Robert Owens (politician)

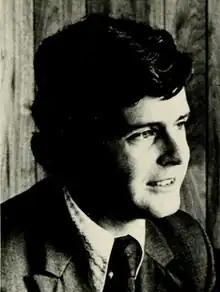
Robert Owens in 1975

Robert Ignatius Owens (October 7, 1946 – February 4, 2022) was an American politician and businessman.